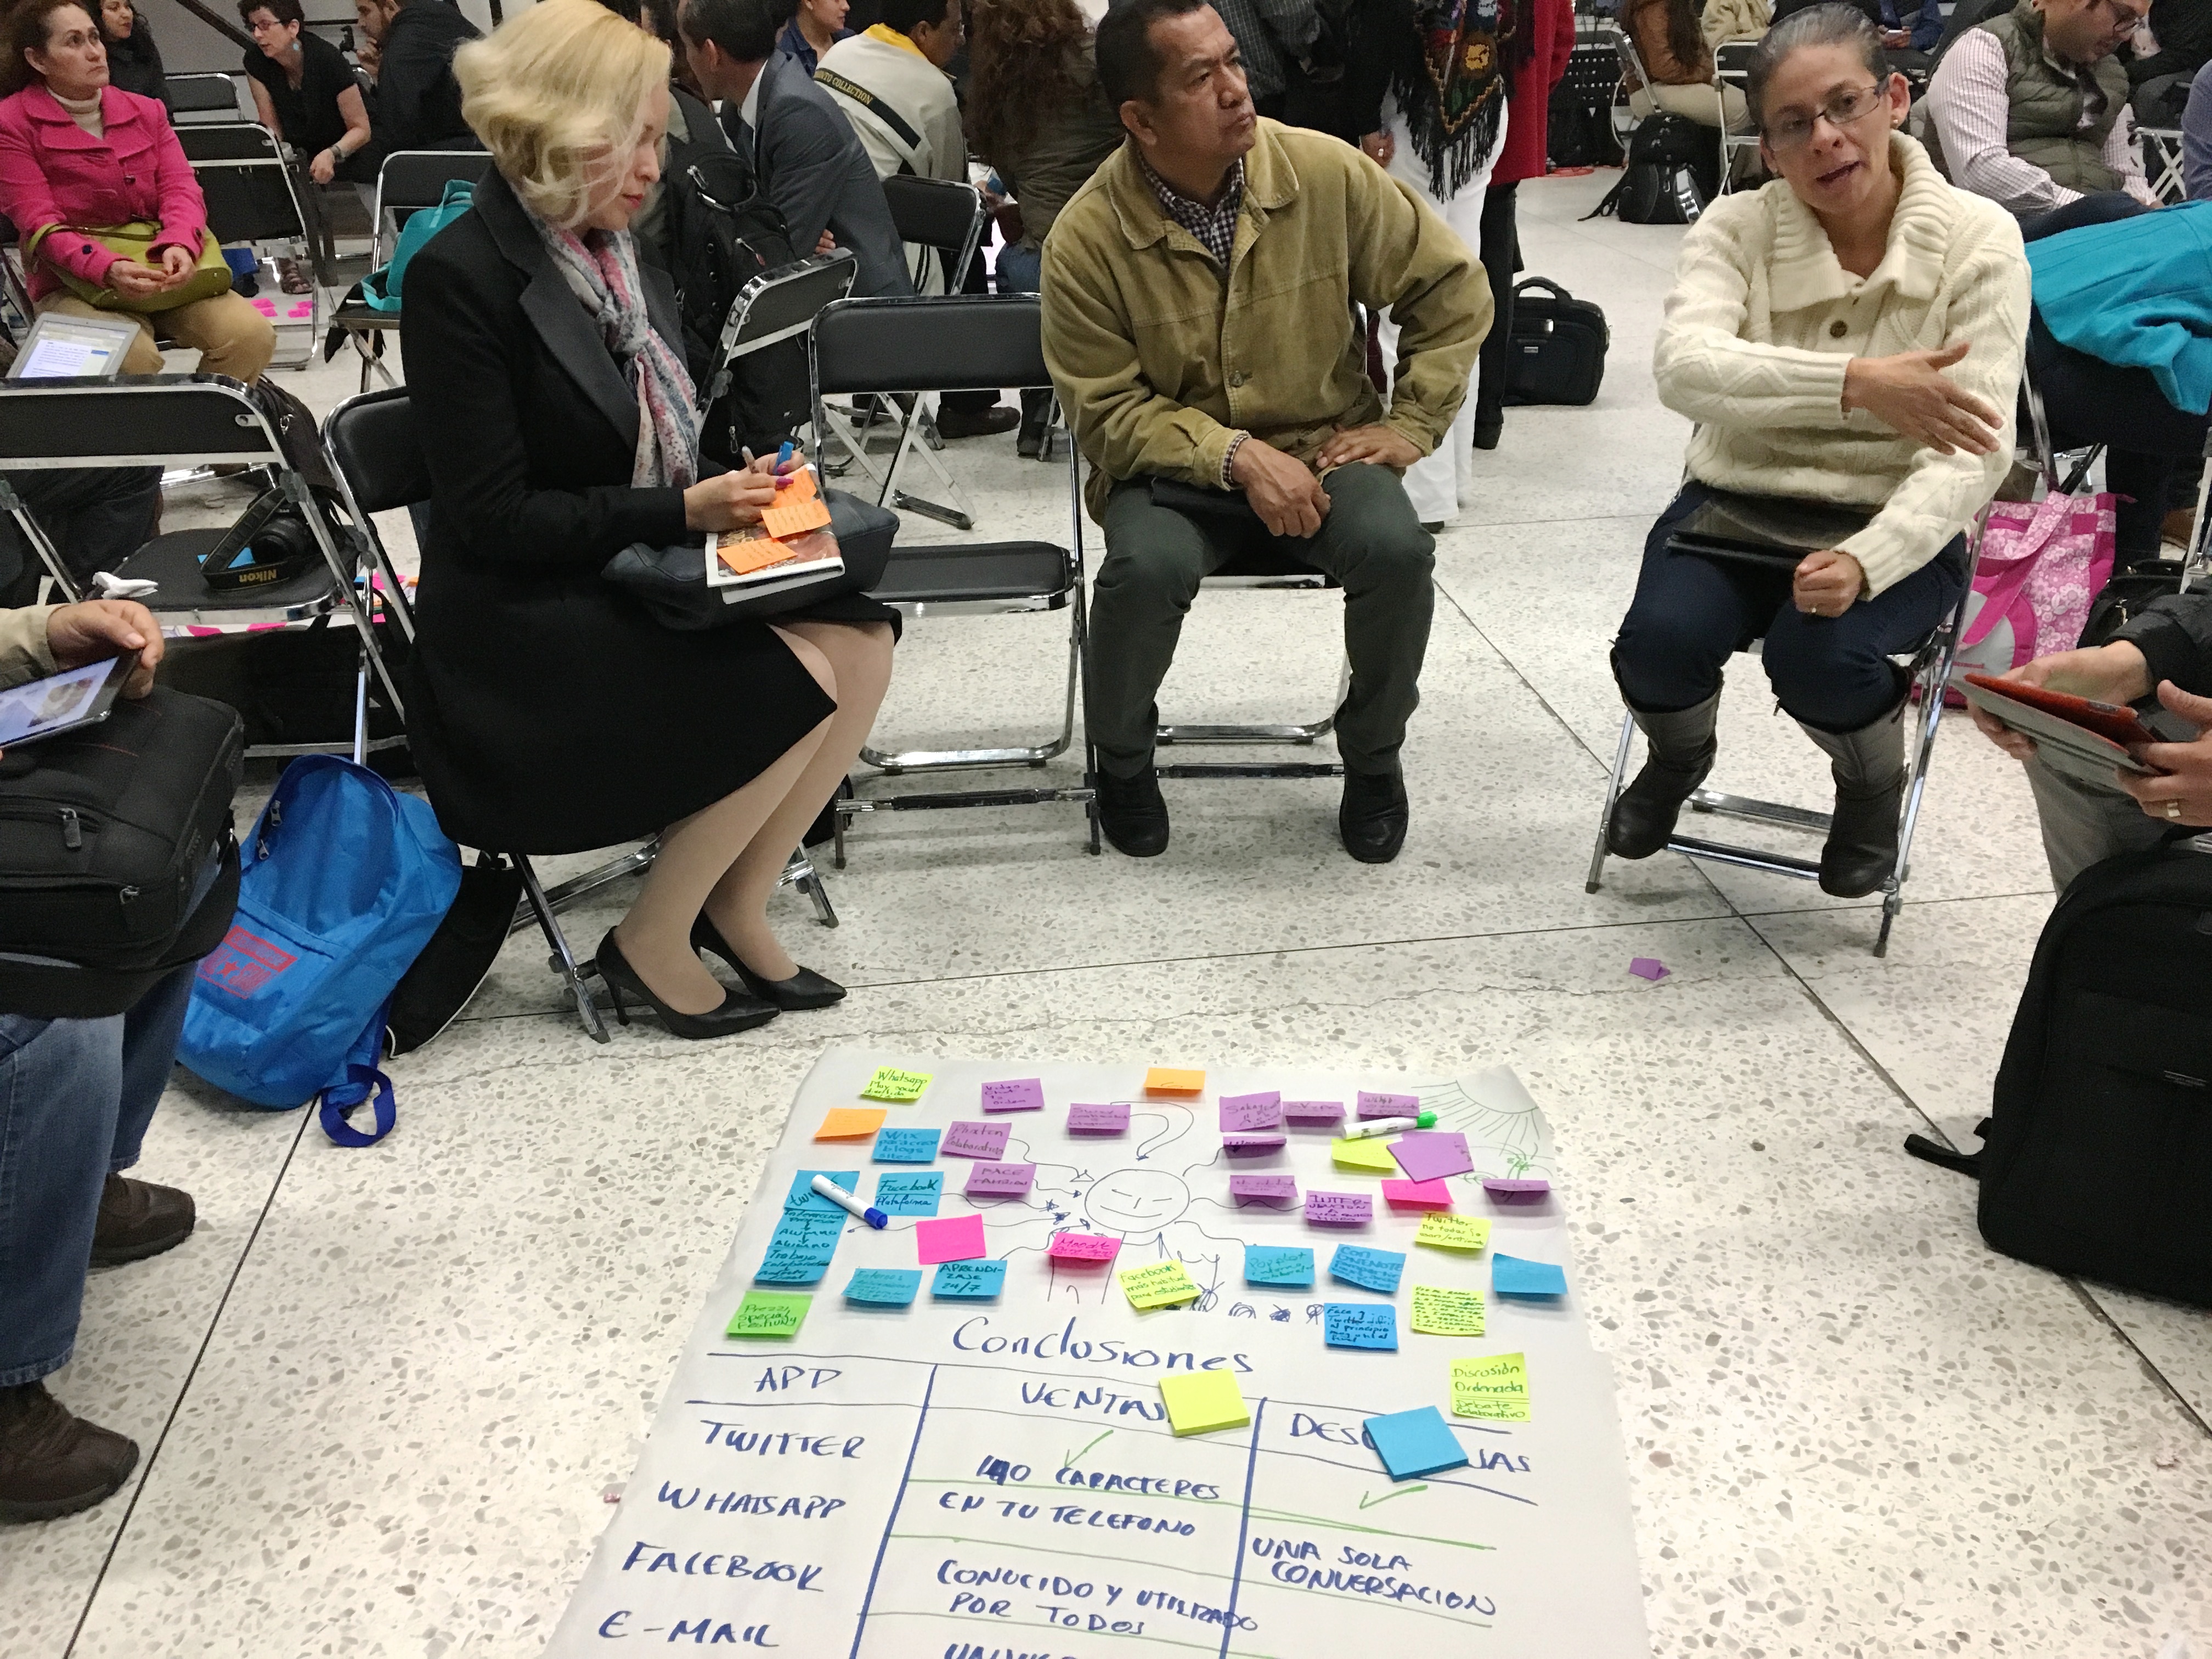
community, learning, udgagora